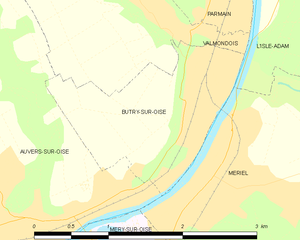
Carte des communes françaises Butry-sur-Oise